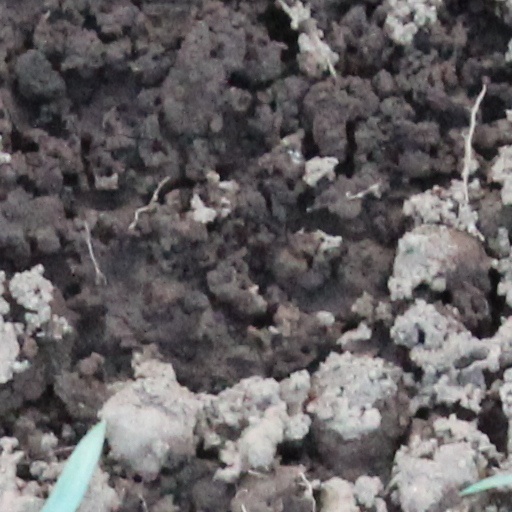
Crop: wheat